Ruhollah Khomeini

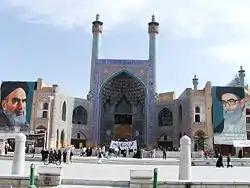
Murals of Khomeini and Ali Khamenei, Shah Mosque in Isfahan

Khomeini believed in Muslim unity and solidarity, in the export of his revolution throughout the world, and eventually in "establishing the Islamic state world-wide", one of "the great goals of the revolution.". He believed Shia and the significantly more numerous Sunni Muslims should be "united and stand firmly against Western and arrogant powers". He declared the birth week of Muhammad (the week between 12th to 17th of Rabi' al-awwal) as the Unity Week and the last Friday of Ramadan as Quds Day in 1981.